National Institutes of Health Clinical Center

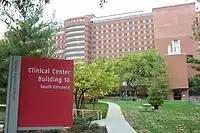
South entrance

In 2014, the NIH Clinical Center had 1,611 active research protocols. 48% of those were clinical trials (773 protocols), another 46% were natural history studies (744 protocols) and the remaining 6% were screening and training protocols.